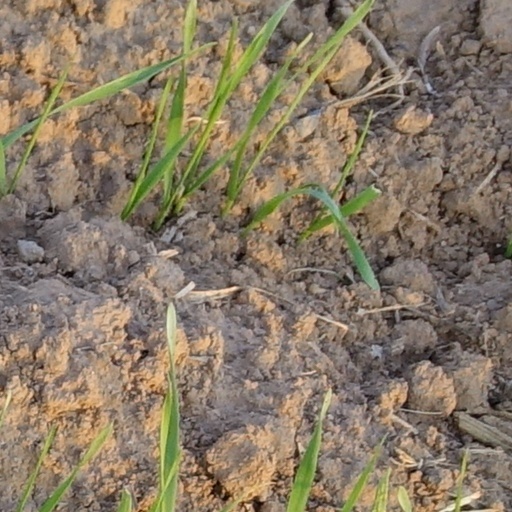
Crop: wheat